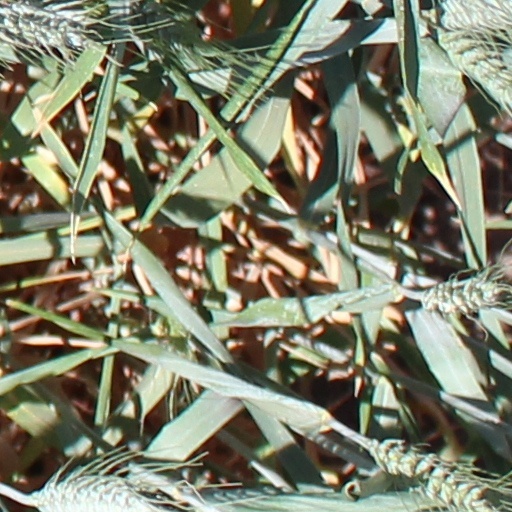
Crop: wheat